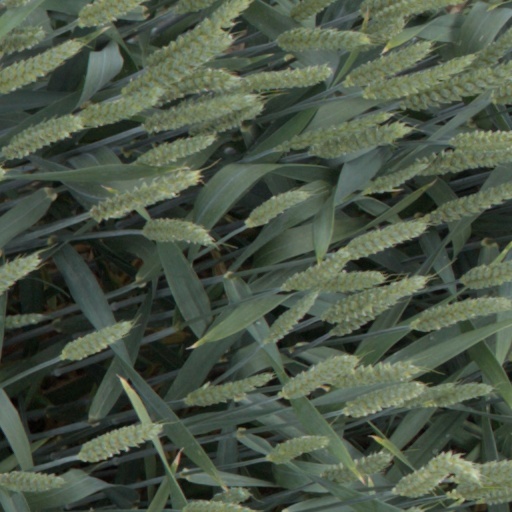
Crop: wheat